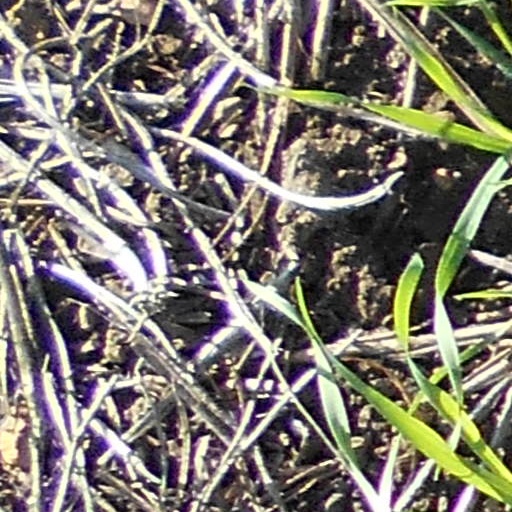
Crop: wheat